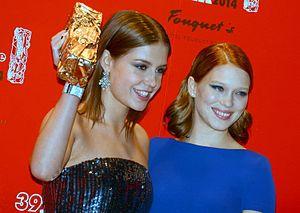
Léa Seydoux et Adèle Exarchopoulos à la cérémonie des César
La 39ᵉ cérémonie des César du cinéma, organisée par l'Académie des arts et techniques du cinéma, s'est déroulée le 28 février 2014 au théâtre du Châtelet à Paris, et a récompensé les films sortis en 2013.